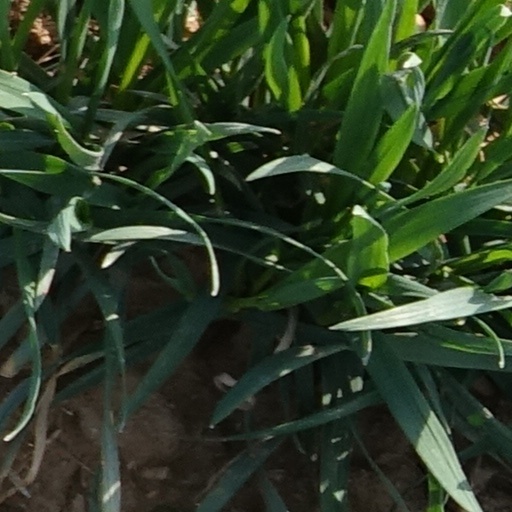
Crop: wheat